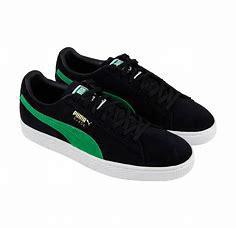
Brand: Puma
Model: Suede Classic